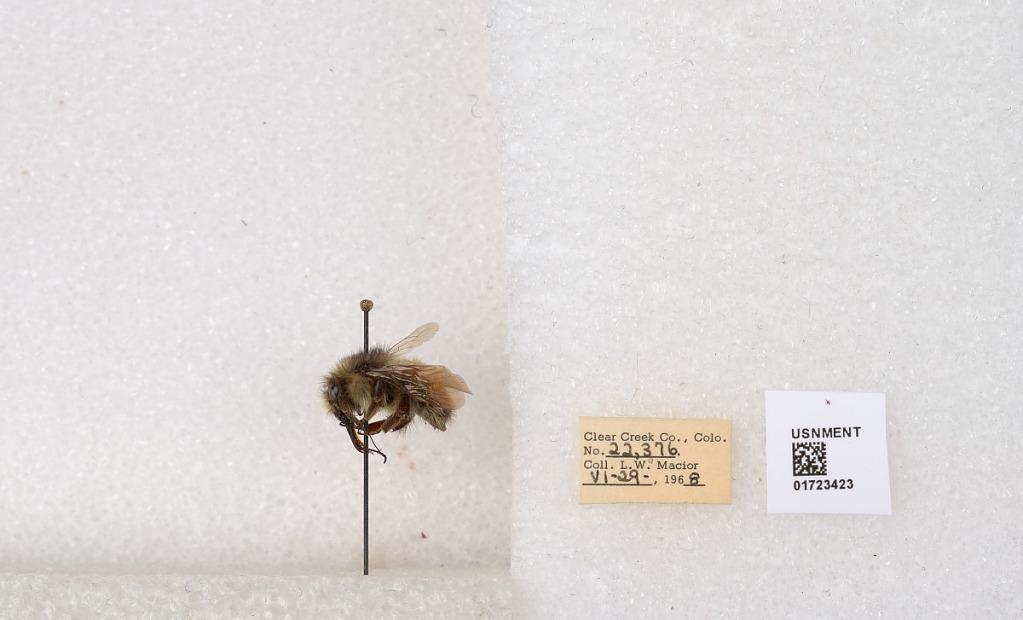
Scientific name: Bombus flavifrons Cresson
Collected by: L. Macior
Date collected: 1968-6-29
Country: United States
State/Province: Colorado
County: Clear Creek
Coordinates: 39.6891, -105.644